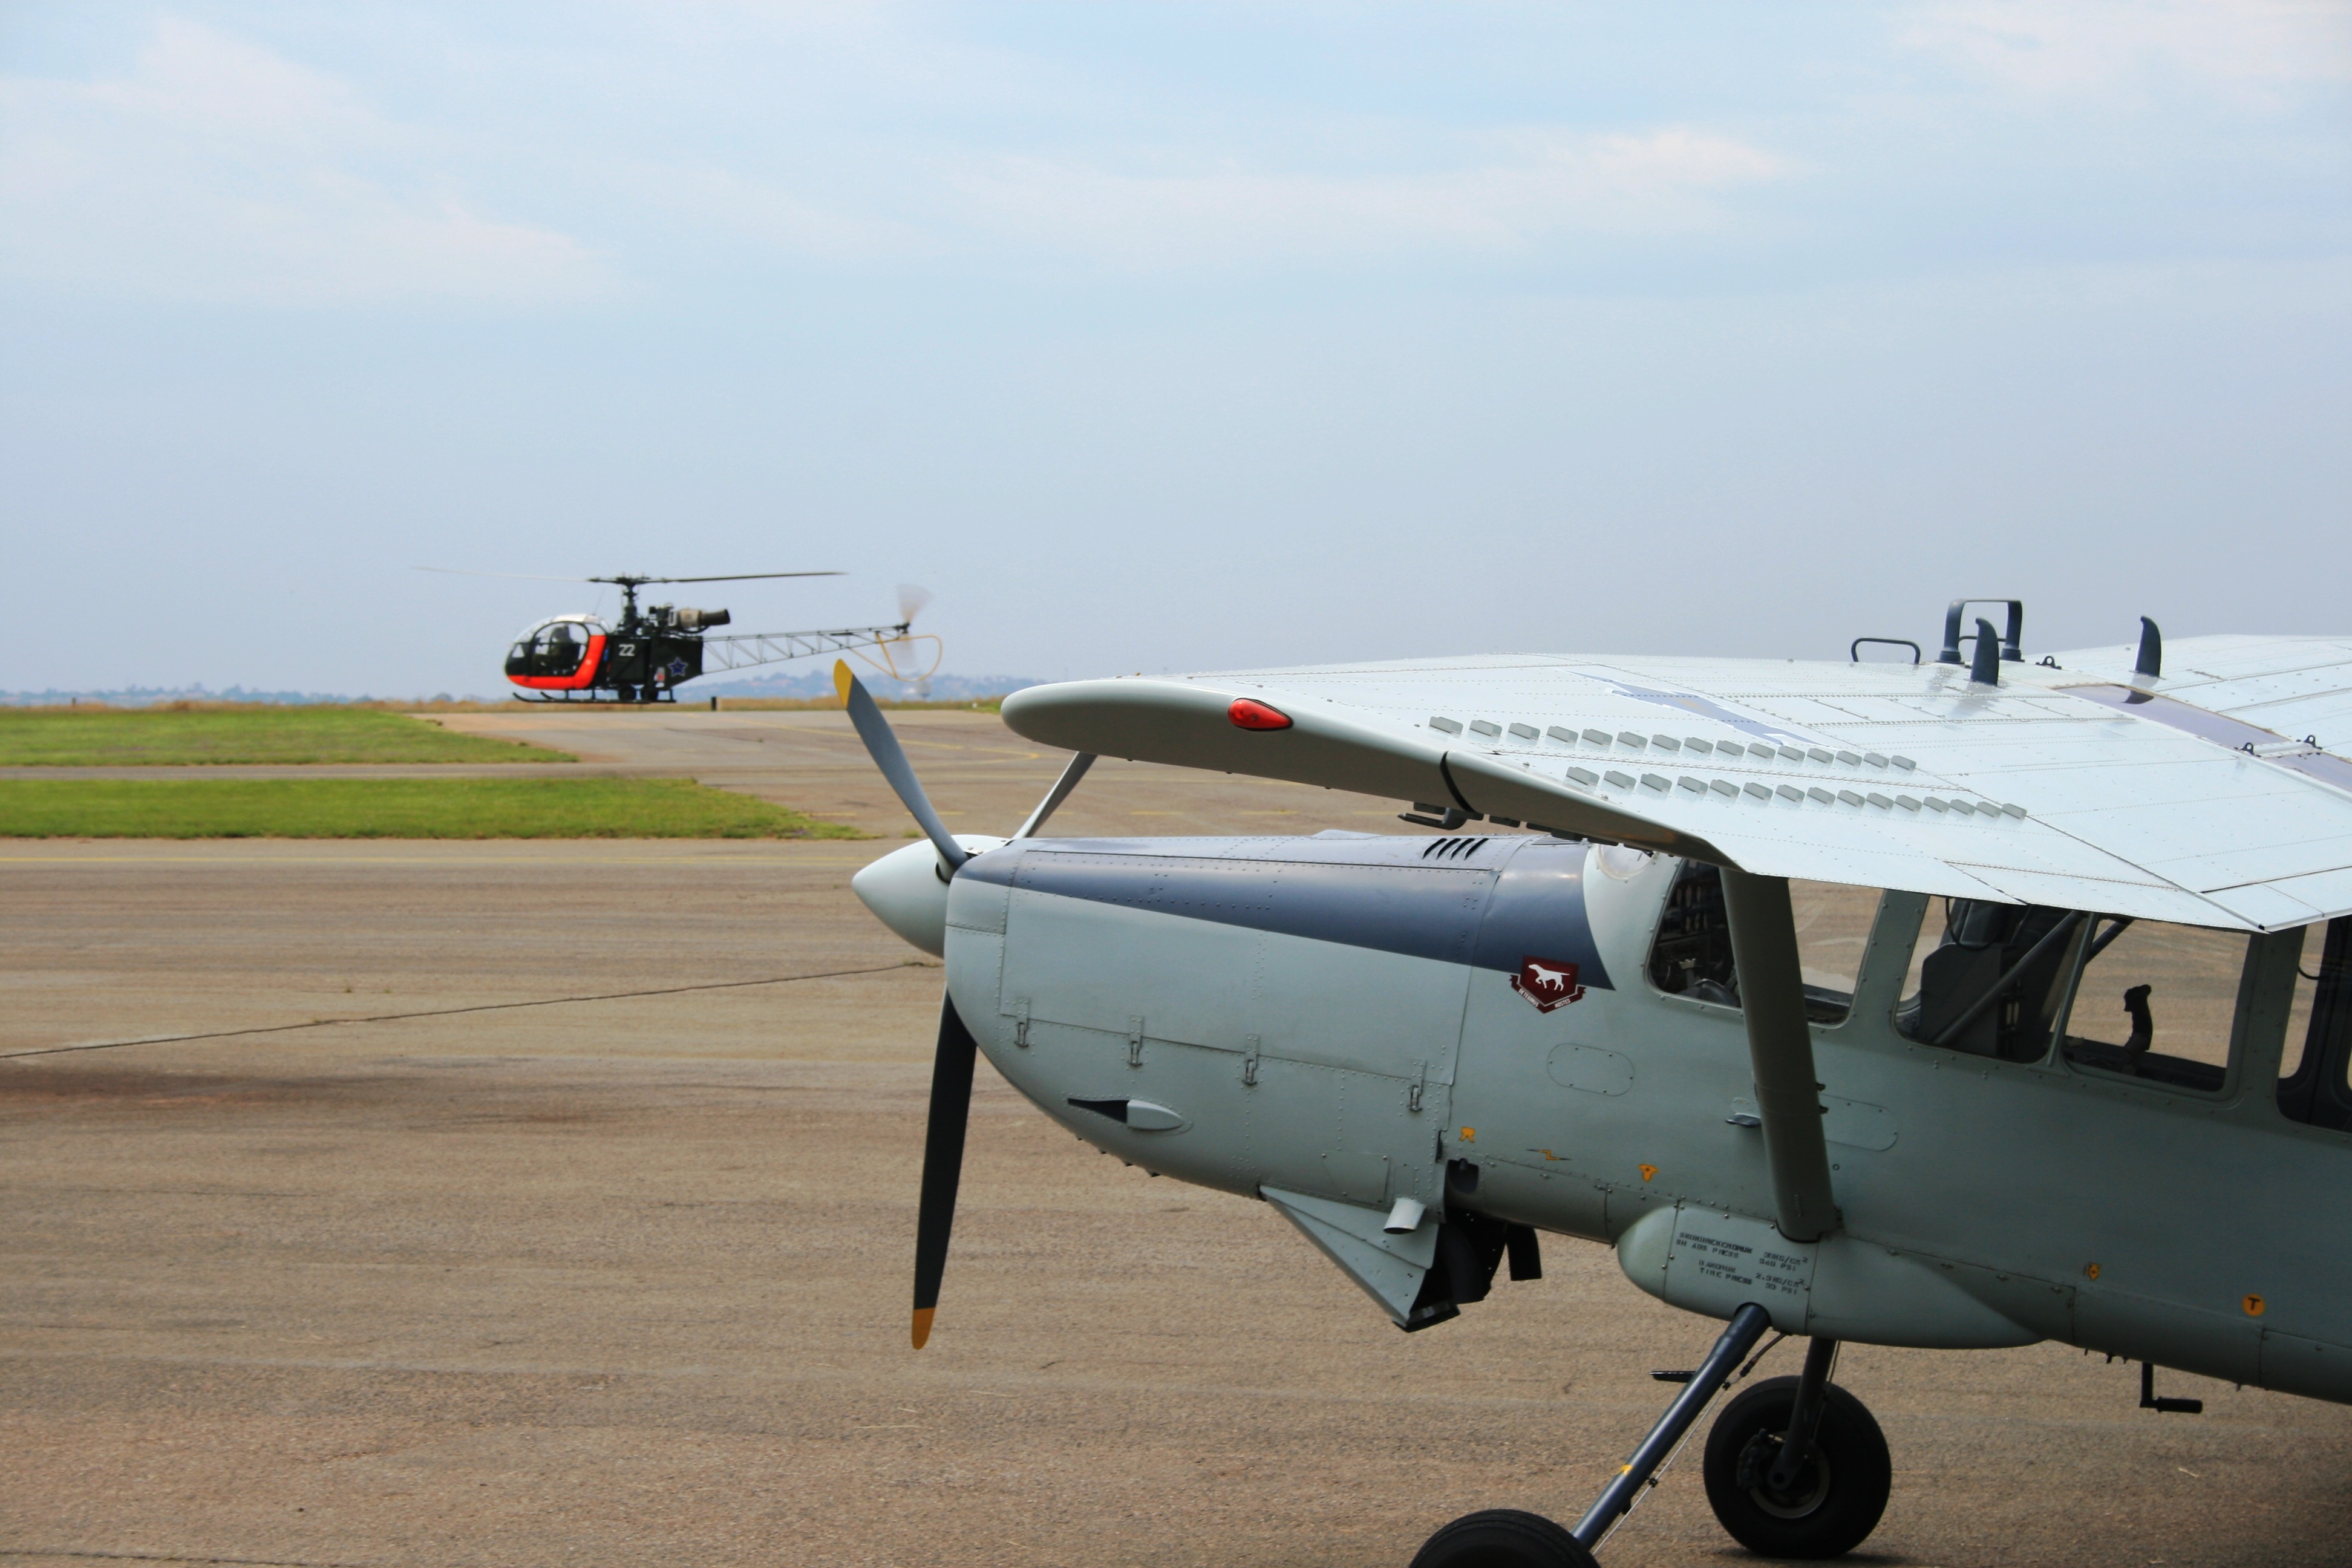
wing, sky, airplane, tarmac, aircraft, vehicle, airline, aviation, flight, airplanes, airliner, airfield, takeoff, green grass, air show, light aircraft, air force, military aircraft, atmosphere of earth, aircraft engine, propeller driven aircraft, aermacchi bosbok, reconnaiscance aircraft, aerospatiale allouette ll, helicopter on horizon, flying activities